Echochrome

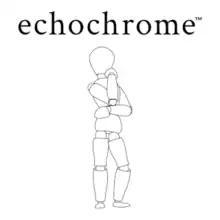
Promotional artwork

(stylized as echochrome) is a 2008 puzzle video game developed by Will and Japan Studio and published by Sony Computer Entertainment for the PlayStation Portable (PSP). A PlayStation 3 version was released the same year in North America and Europe. The gameplay involves a mannequin figure traversing a rotatable world where physics and reality depend on perspective. The world is occupied by Oscar Reutersvärd's impossible constructions. This concept is inspired by M. C. Escher's artwork, such as "Relativity". The game is based on the Object Locative Environment Coordinate System developed by Jun Fujiki—an engine that determines what is occurring based on the camera's perspective.